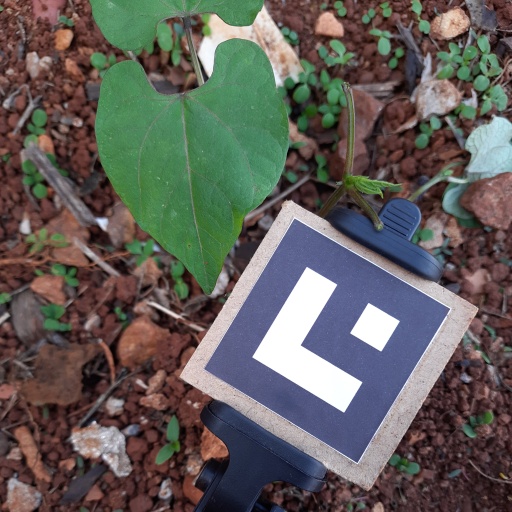
Observations: wavy surface, no eating holes, under shade